Mirza Aziz Koka

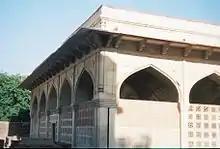
The Chausath Khamba, tomb of Aziz Koka

Mirza Aziz Koka, also known as Kokaltash and by his sobriquet Khan-i-Azam ("The Greatest Khan"), was the foster brother of Akbar, who remained one of the leading nobles at the courts of the Mughal emperors Akbar and Jahangir. He was also the Subahdar, governor of the Subah (province) of Gujarat.